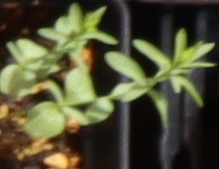
Label: Flax